Nate Oliver

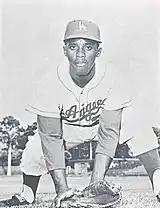
Oliver with the Dodgers in 1966

Oliver was signed by the Los Angeles Dodgers in 1959 and bounced around the minors for four seasons before making his MLB debut in 1963 as the Dodgers opening day second baseman, singling in each of his first two at-bats. He appeared in 65 games with the eventual World Series champions, playing primarily second base and hitting .239 with one home run, and spent a good chunk of the season in AAA with Spokane.